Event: Nepal Earthquake
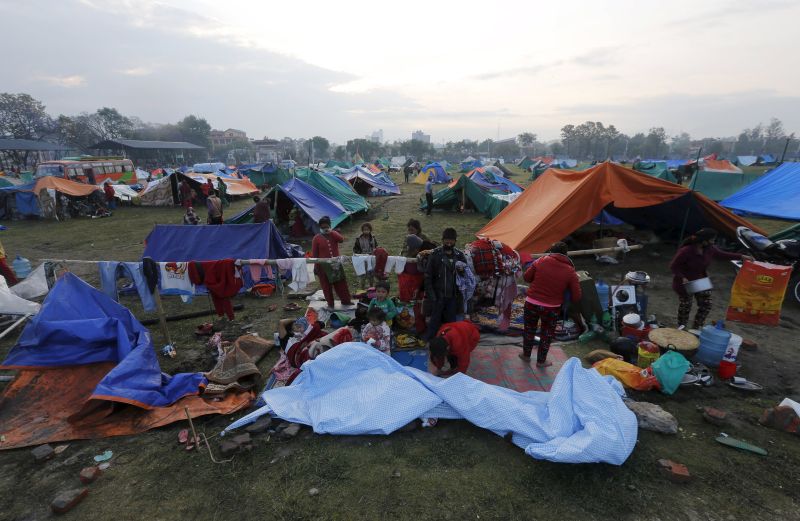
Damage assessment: no_damage